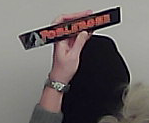
Product: toblerone_black